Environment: real
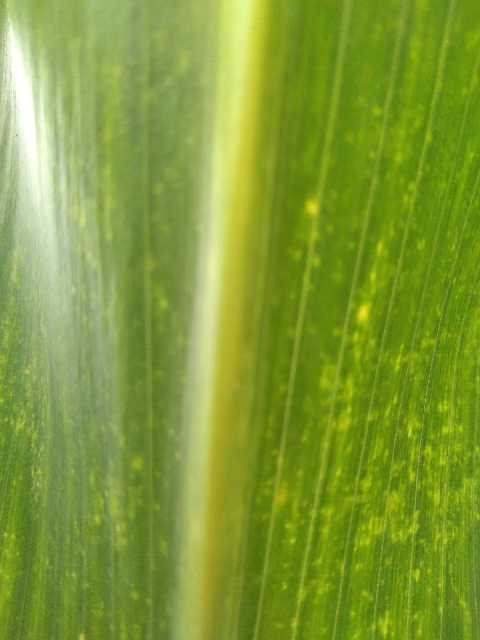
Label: lethal_necrosis